1979 (novel)

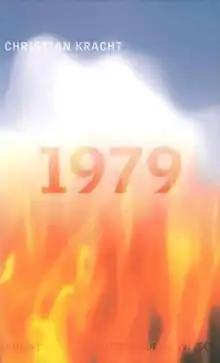
First edition cover

1979 is a 2001 novel by the Swiss writer Christian Kracht. It is set in 1979 and tells the story of an aloof homosexual who gets caught up in political turmoil in Iran and China.